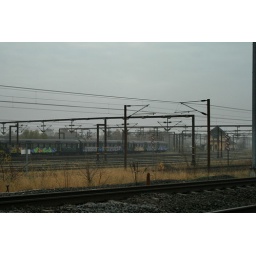
Late fall at the tracks. This train has been standing there for ages covered in color pieces